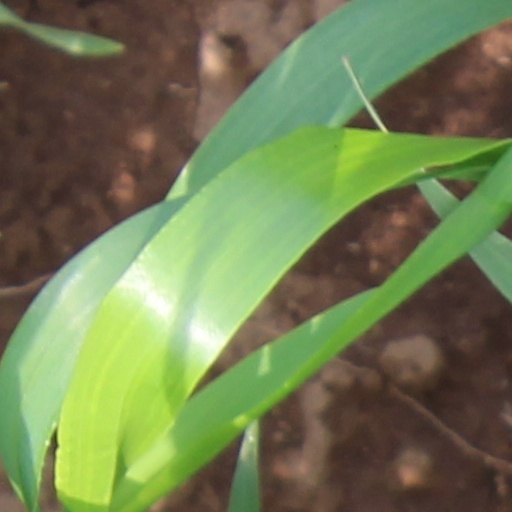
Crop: wheat